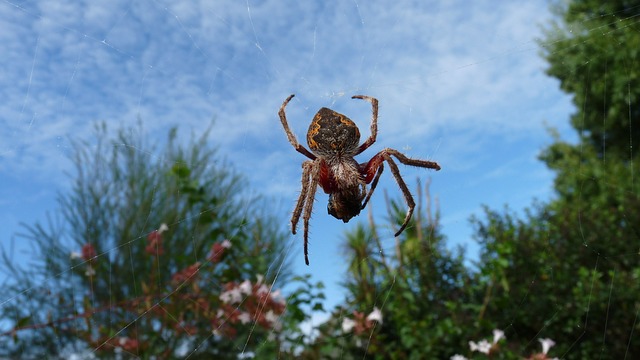
Label: ragno